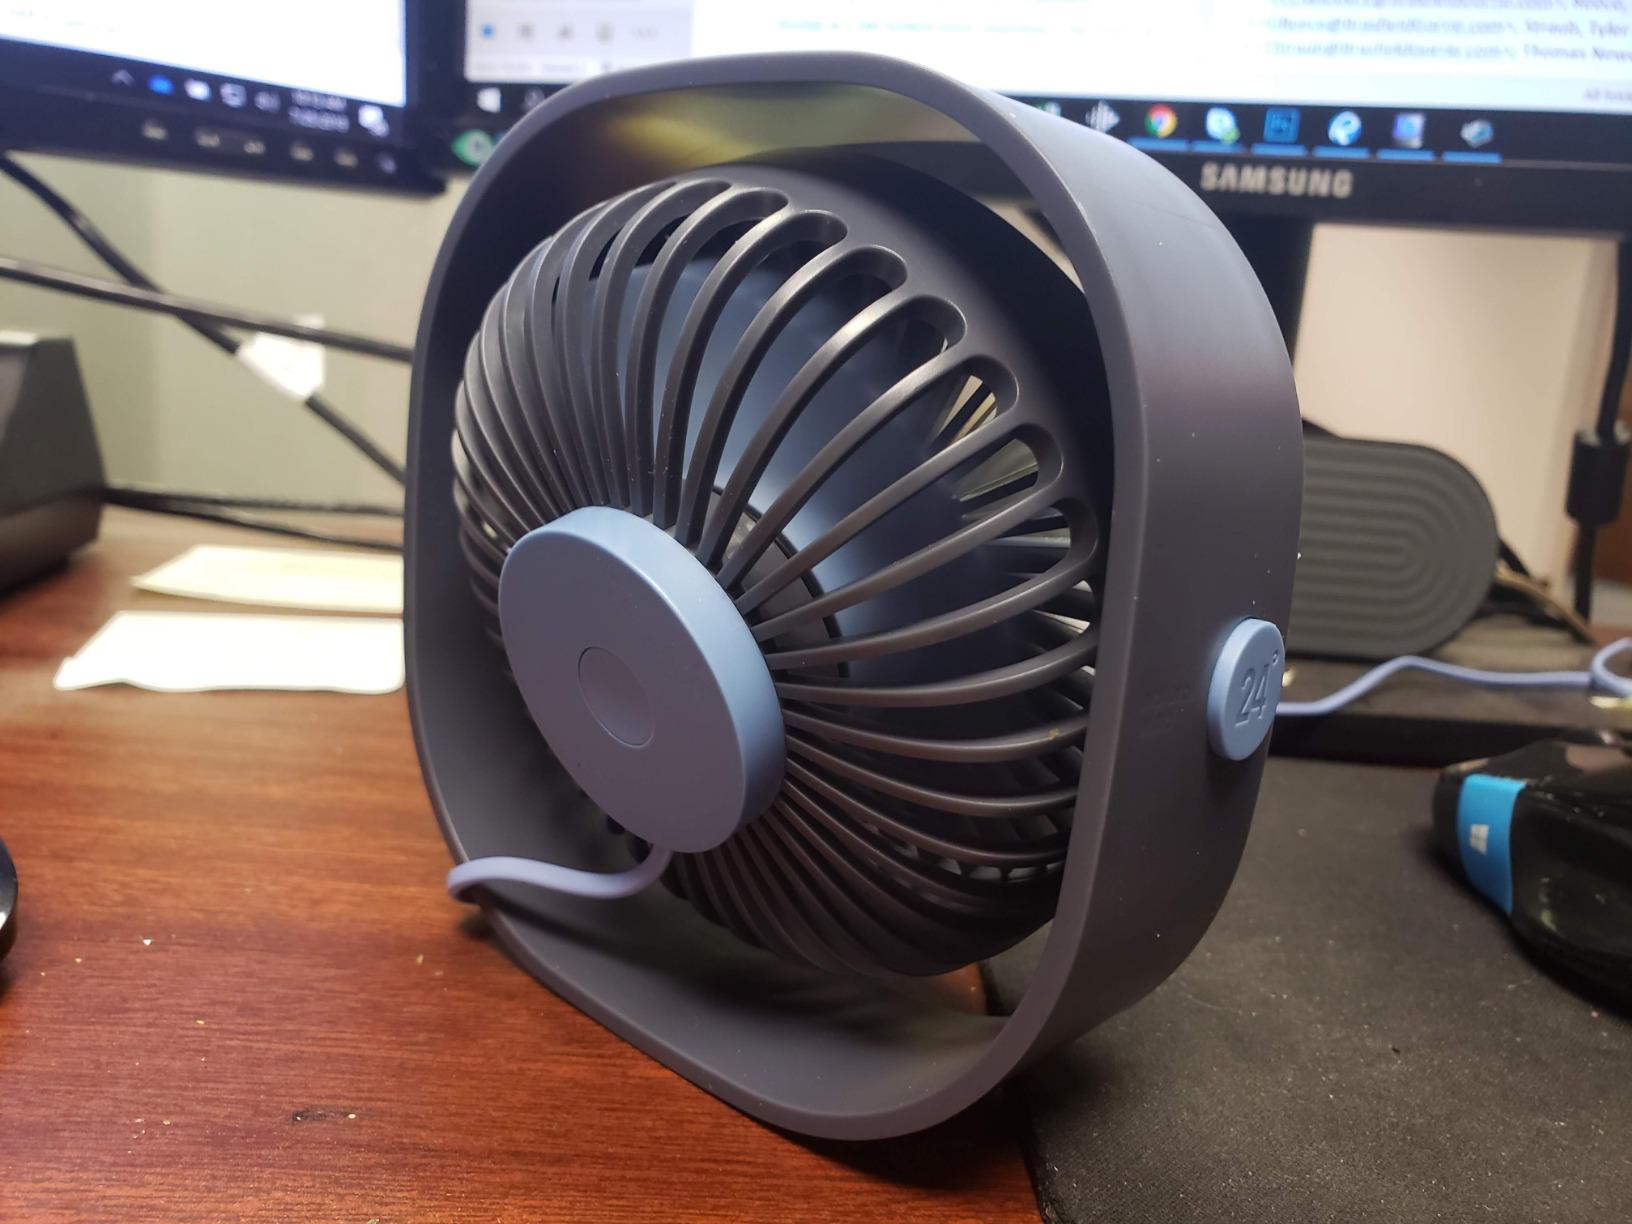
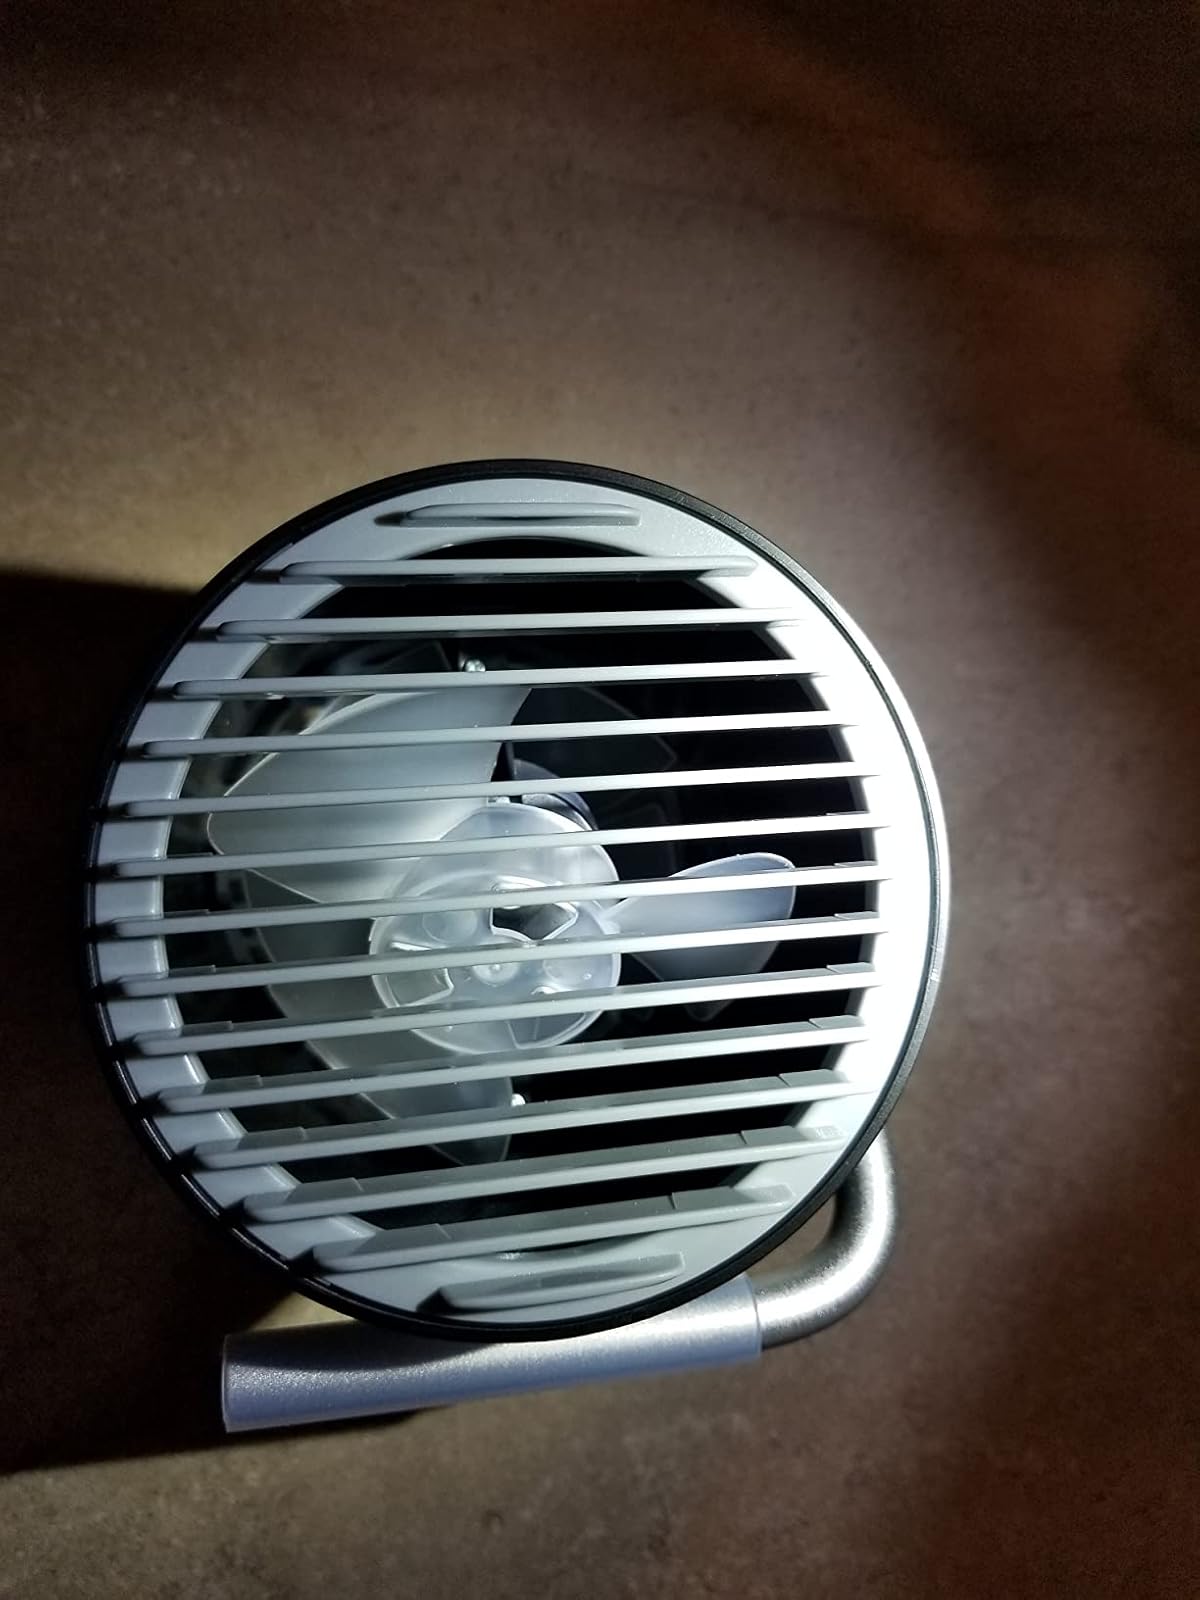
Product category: fan
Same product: no